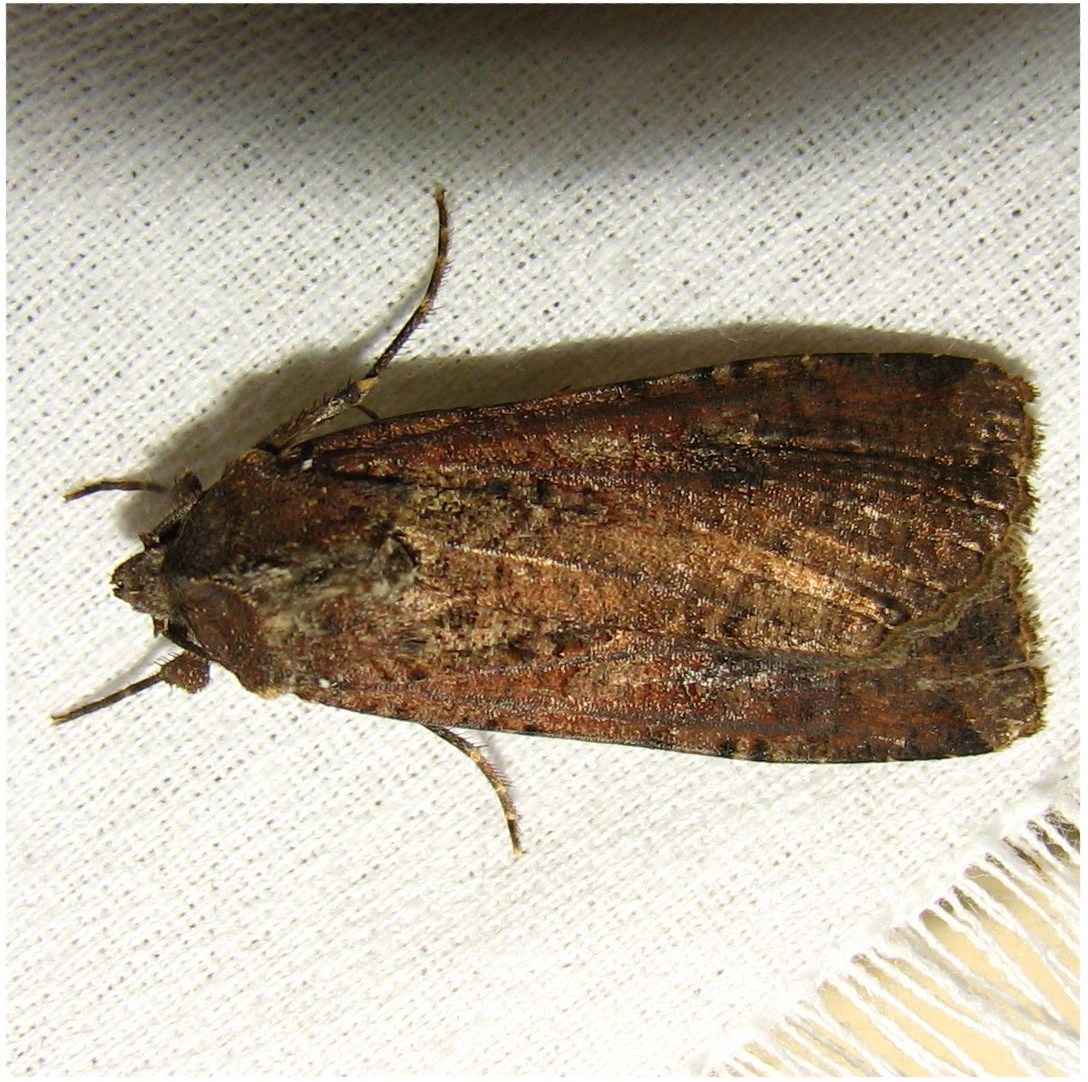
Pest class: cutworms